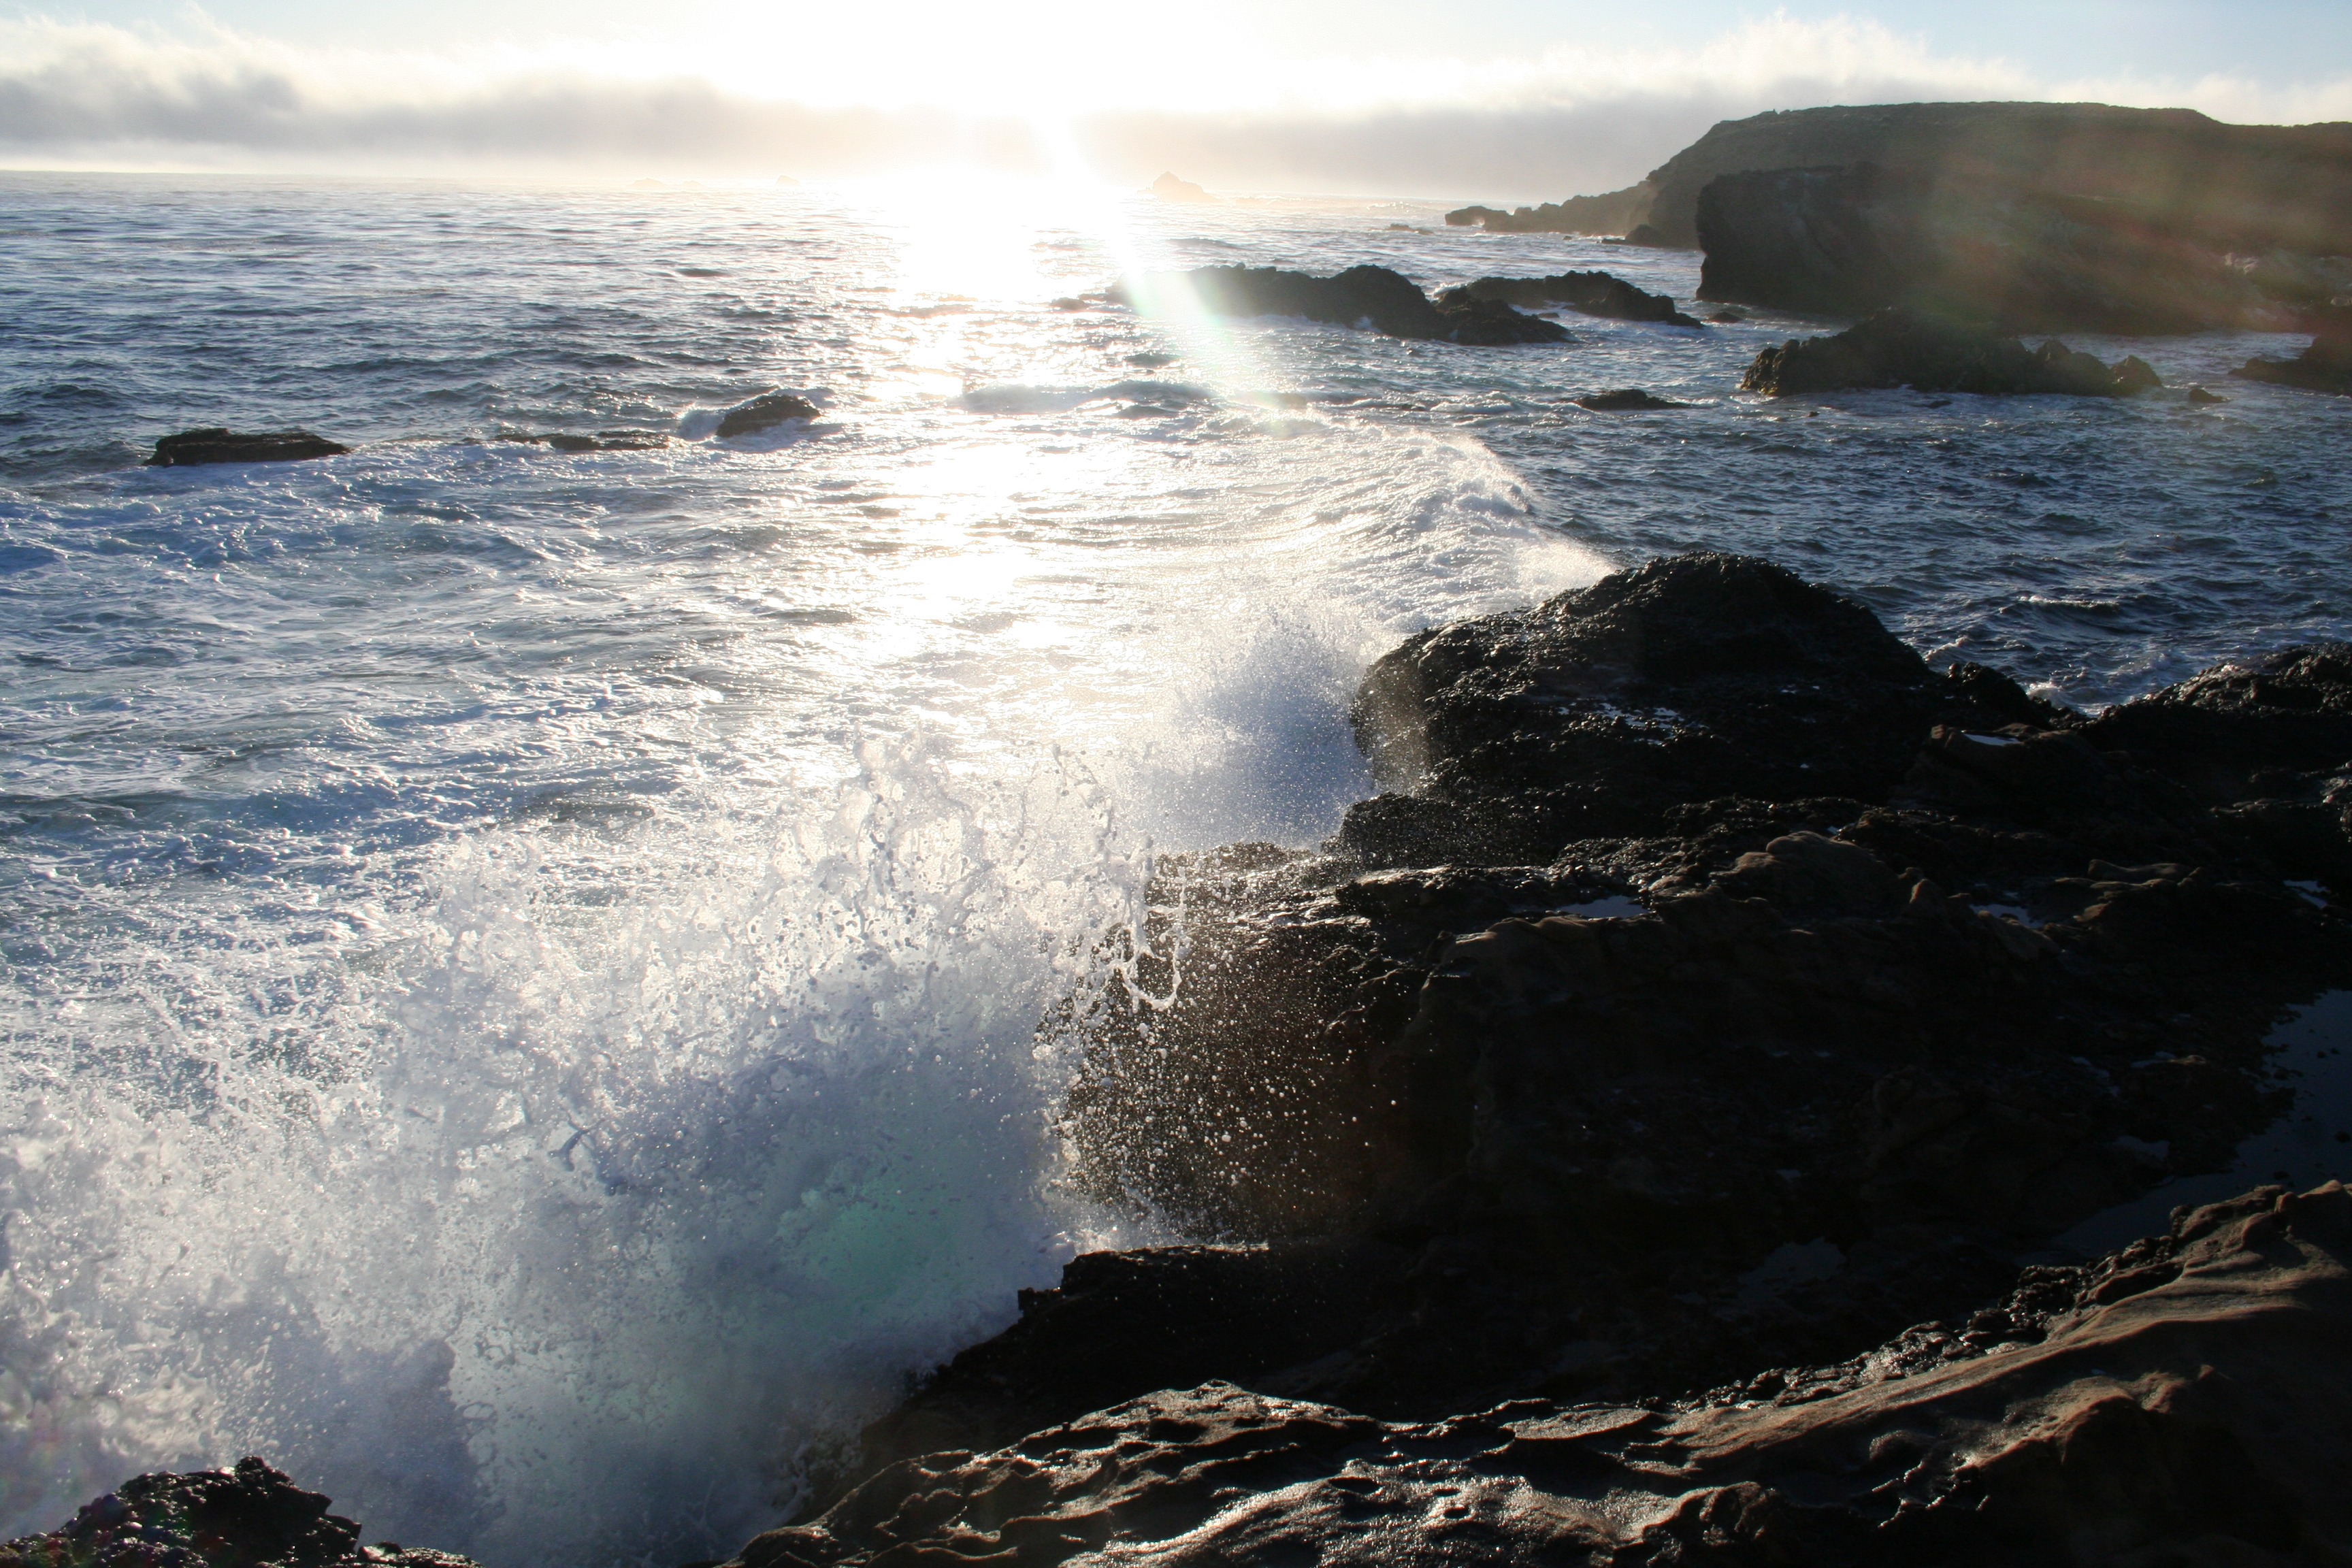
beach, landscape, sea, coast, water, outdoor, rock, ocean, horizon, cloud, sun, sunrise, sunset, sunlight, morning, shore, wave, coastal, coastline, cliff, environment, seascape, weather, terrain, body of water, waves, pacific, cape, crashing, atmospheric phenomenon, wind wave